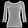
Label: T - shirt / top